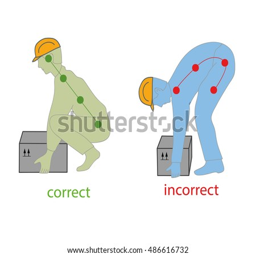
correct posture to lift a heavy object safely .